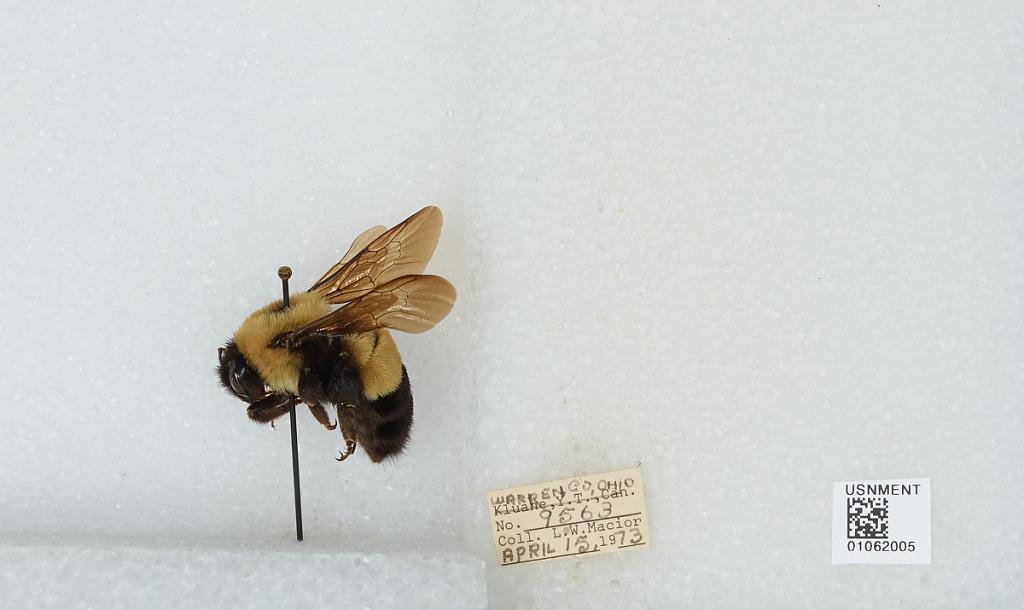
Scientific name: Bombus (Bombus) affinis Cresson
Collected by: L. Macior
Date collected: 1973-4-15
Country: United States
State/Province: Ohio
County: Warren
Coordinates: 39.4242, -84.1856